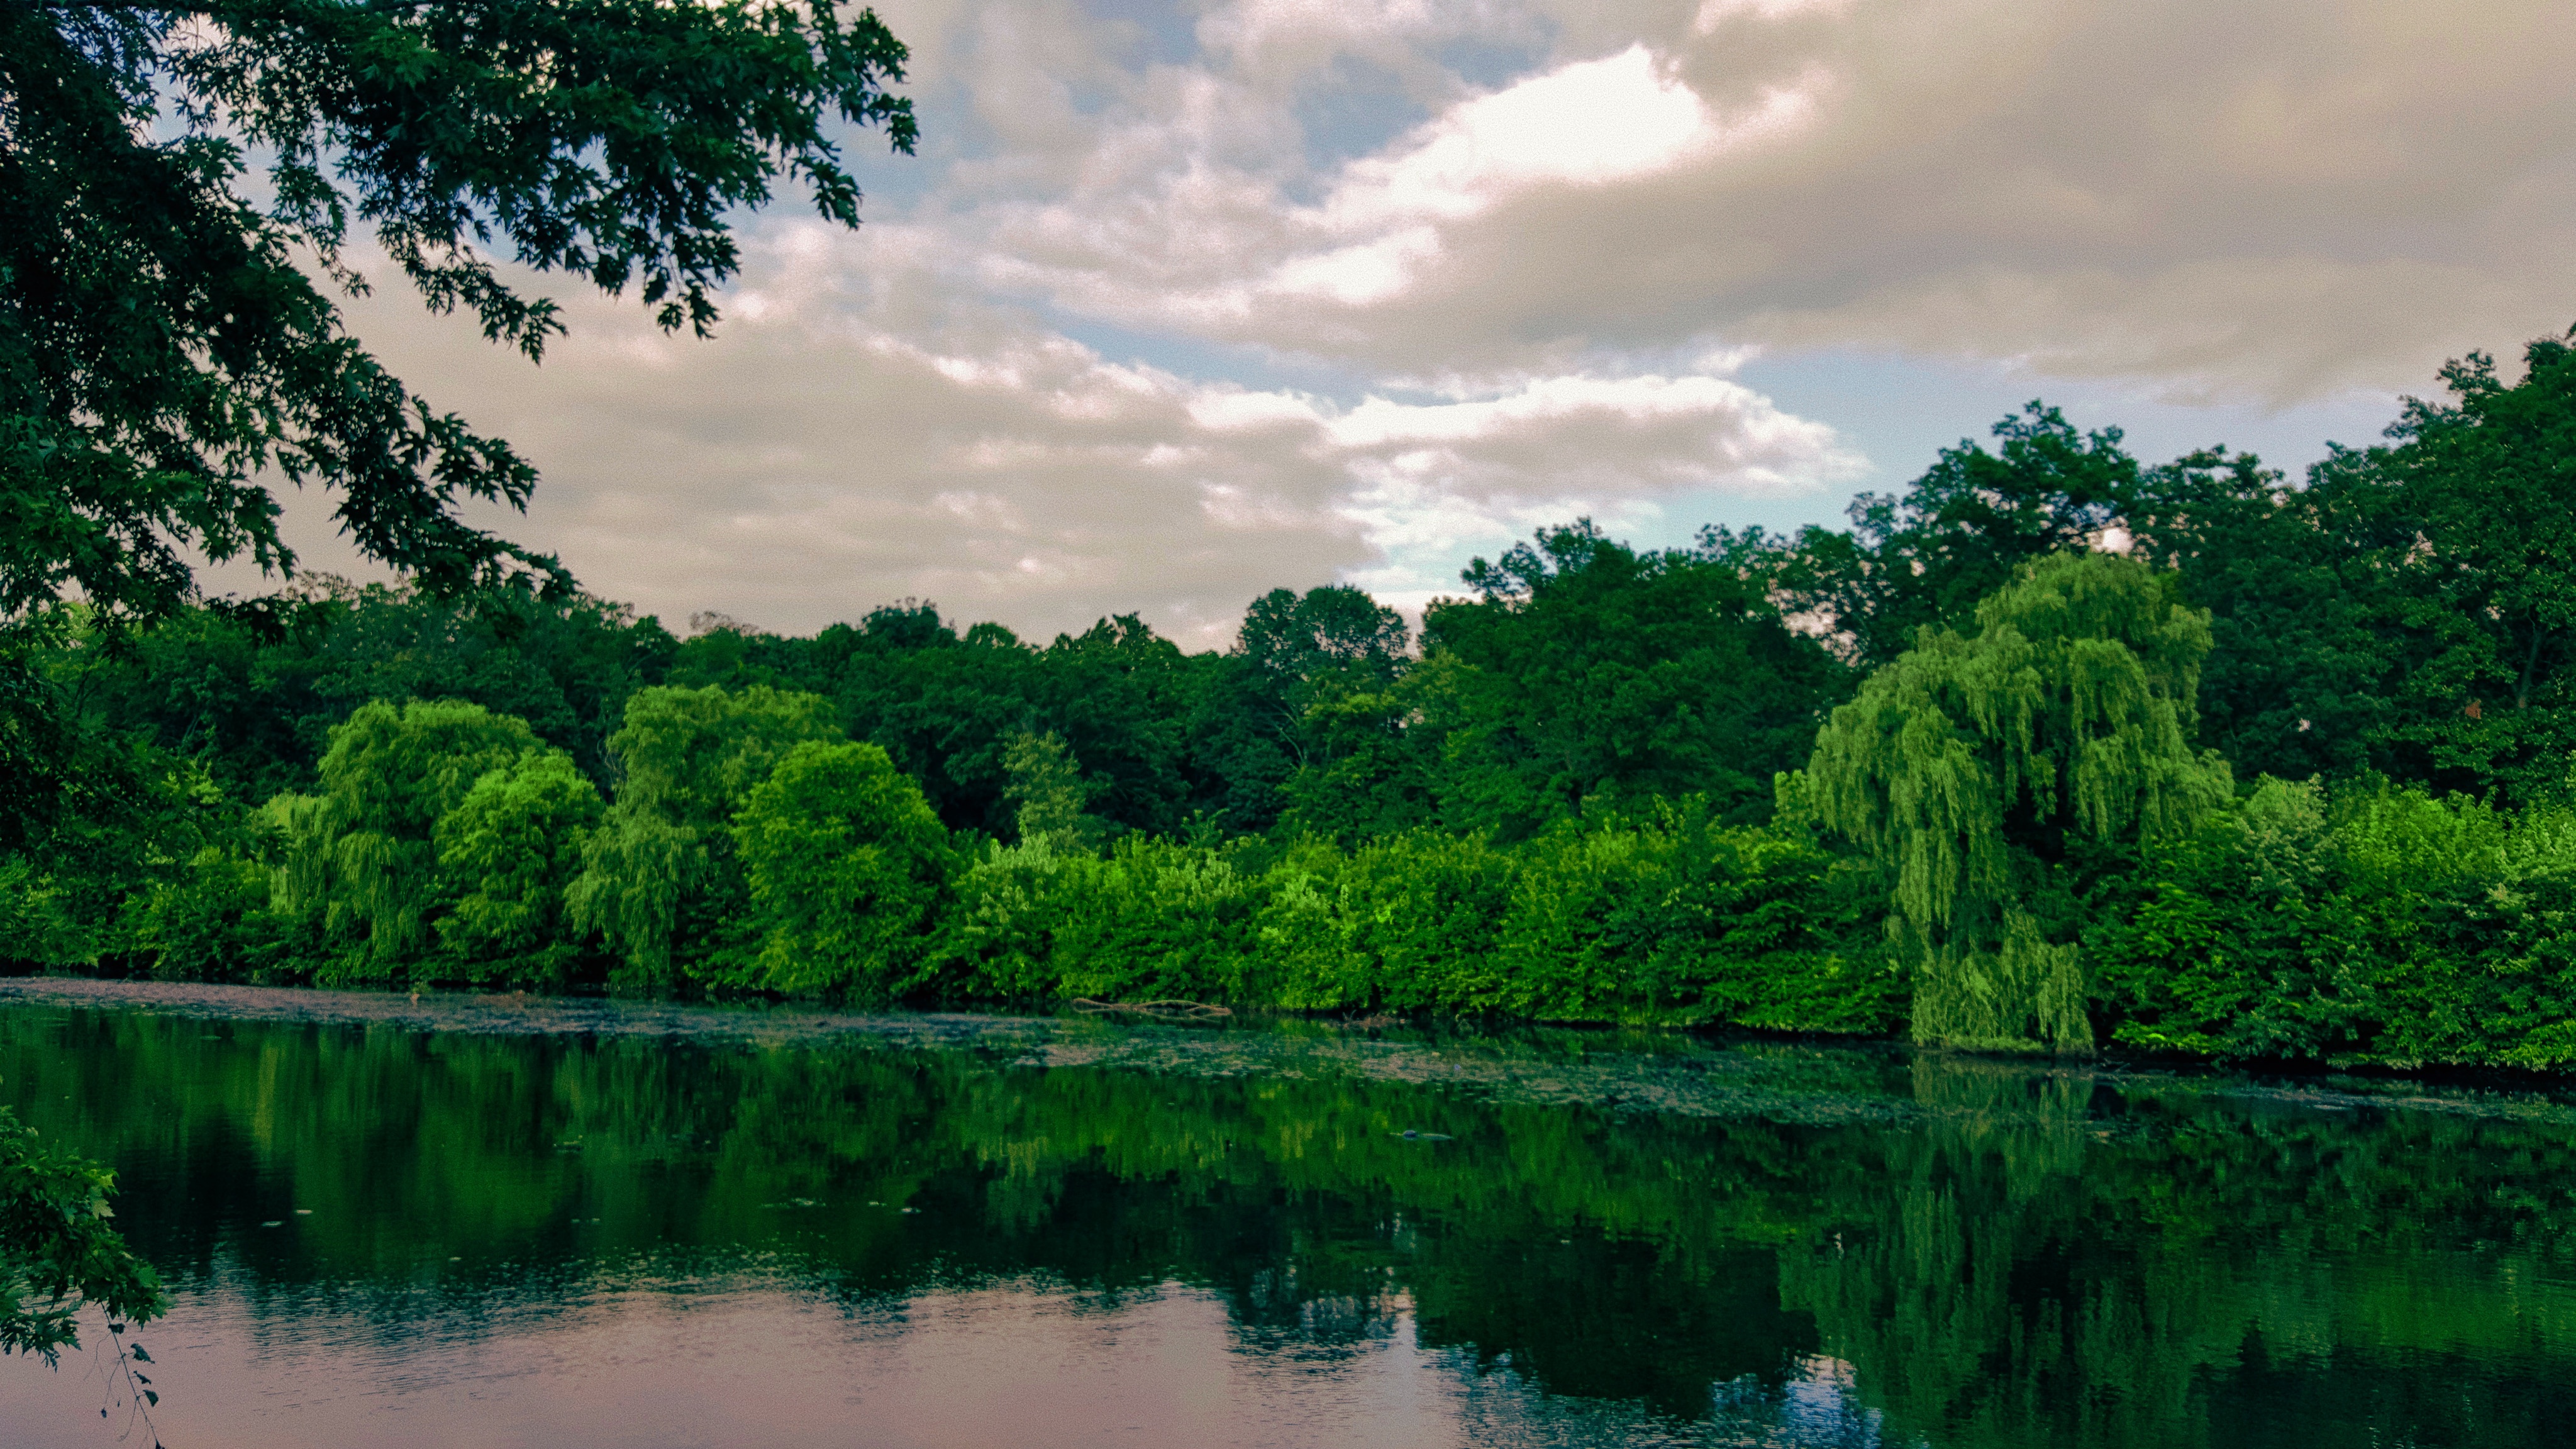
landscape, tree, water, nature, forest, grass, cloud, plant, sky, leaf, flower, lake, river, pond, green, reflection, jungle, wetland, woodland, habitat, ecosystem, rural area, natural environment, woody plant